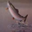
Label: trout